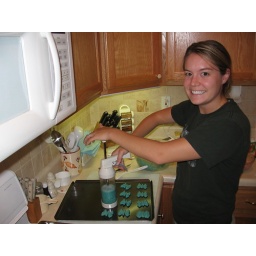
in honor of the butterfly house